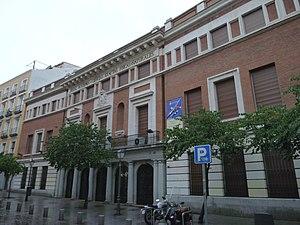
L’Académie royale des sciences exactes, physiques et naturelles est une institution espagnole de caractère public consacrée à la recherche et l'étude des mathématiques, de la physique, de la chimie, de l'ingénierie et de toutes les autres disciplines scientifiques. Elle fait partie de l’Institut d'Espagne.